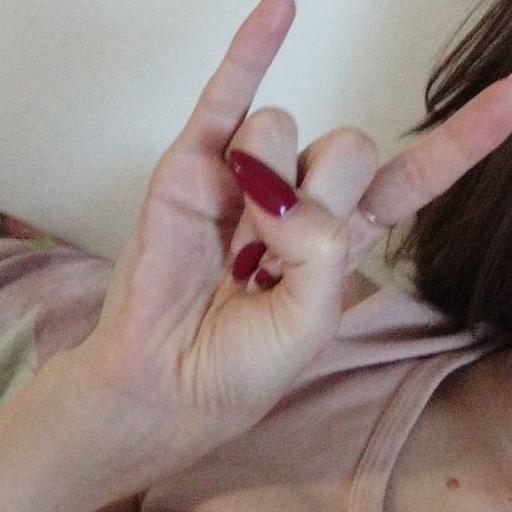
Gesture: rock